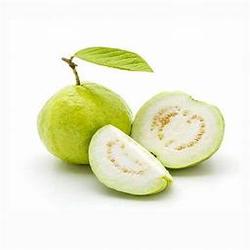
Label: Guava